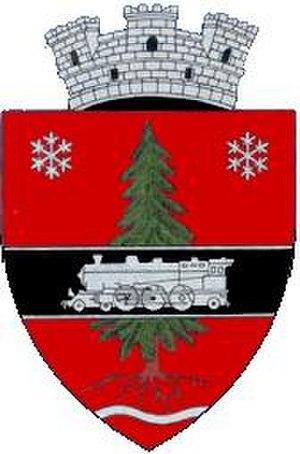
Întorsura Buzăului est une ville du județ de Covasna en Roumanie. La ville se situe au sud-est de la Transylvanie, au centre de la Roumanie. Bien qu'elle soit située dans le județ de Covasna, elle ne fait historiquement pas partie du Pays sicule.